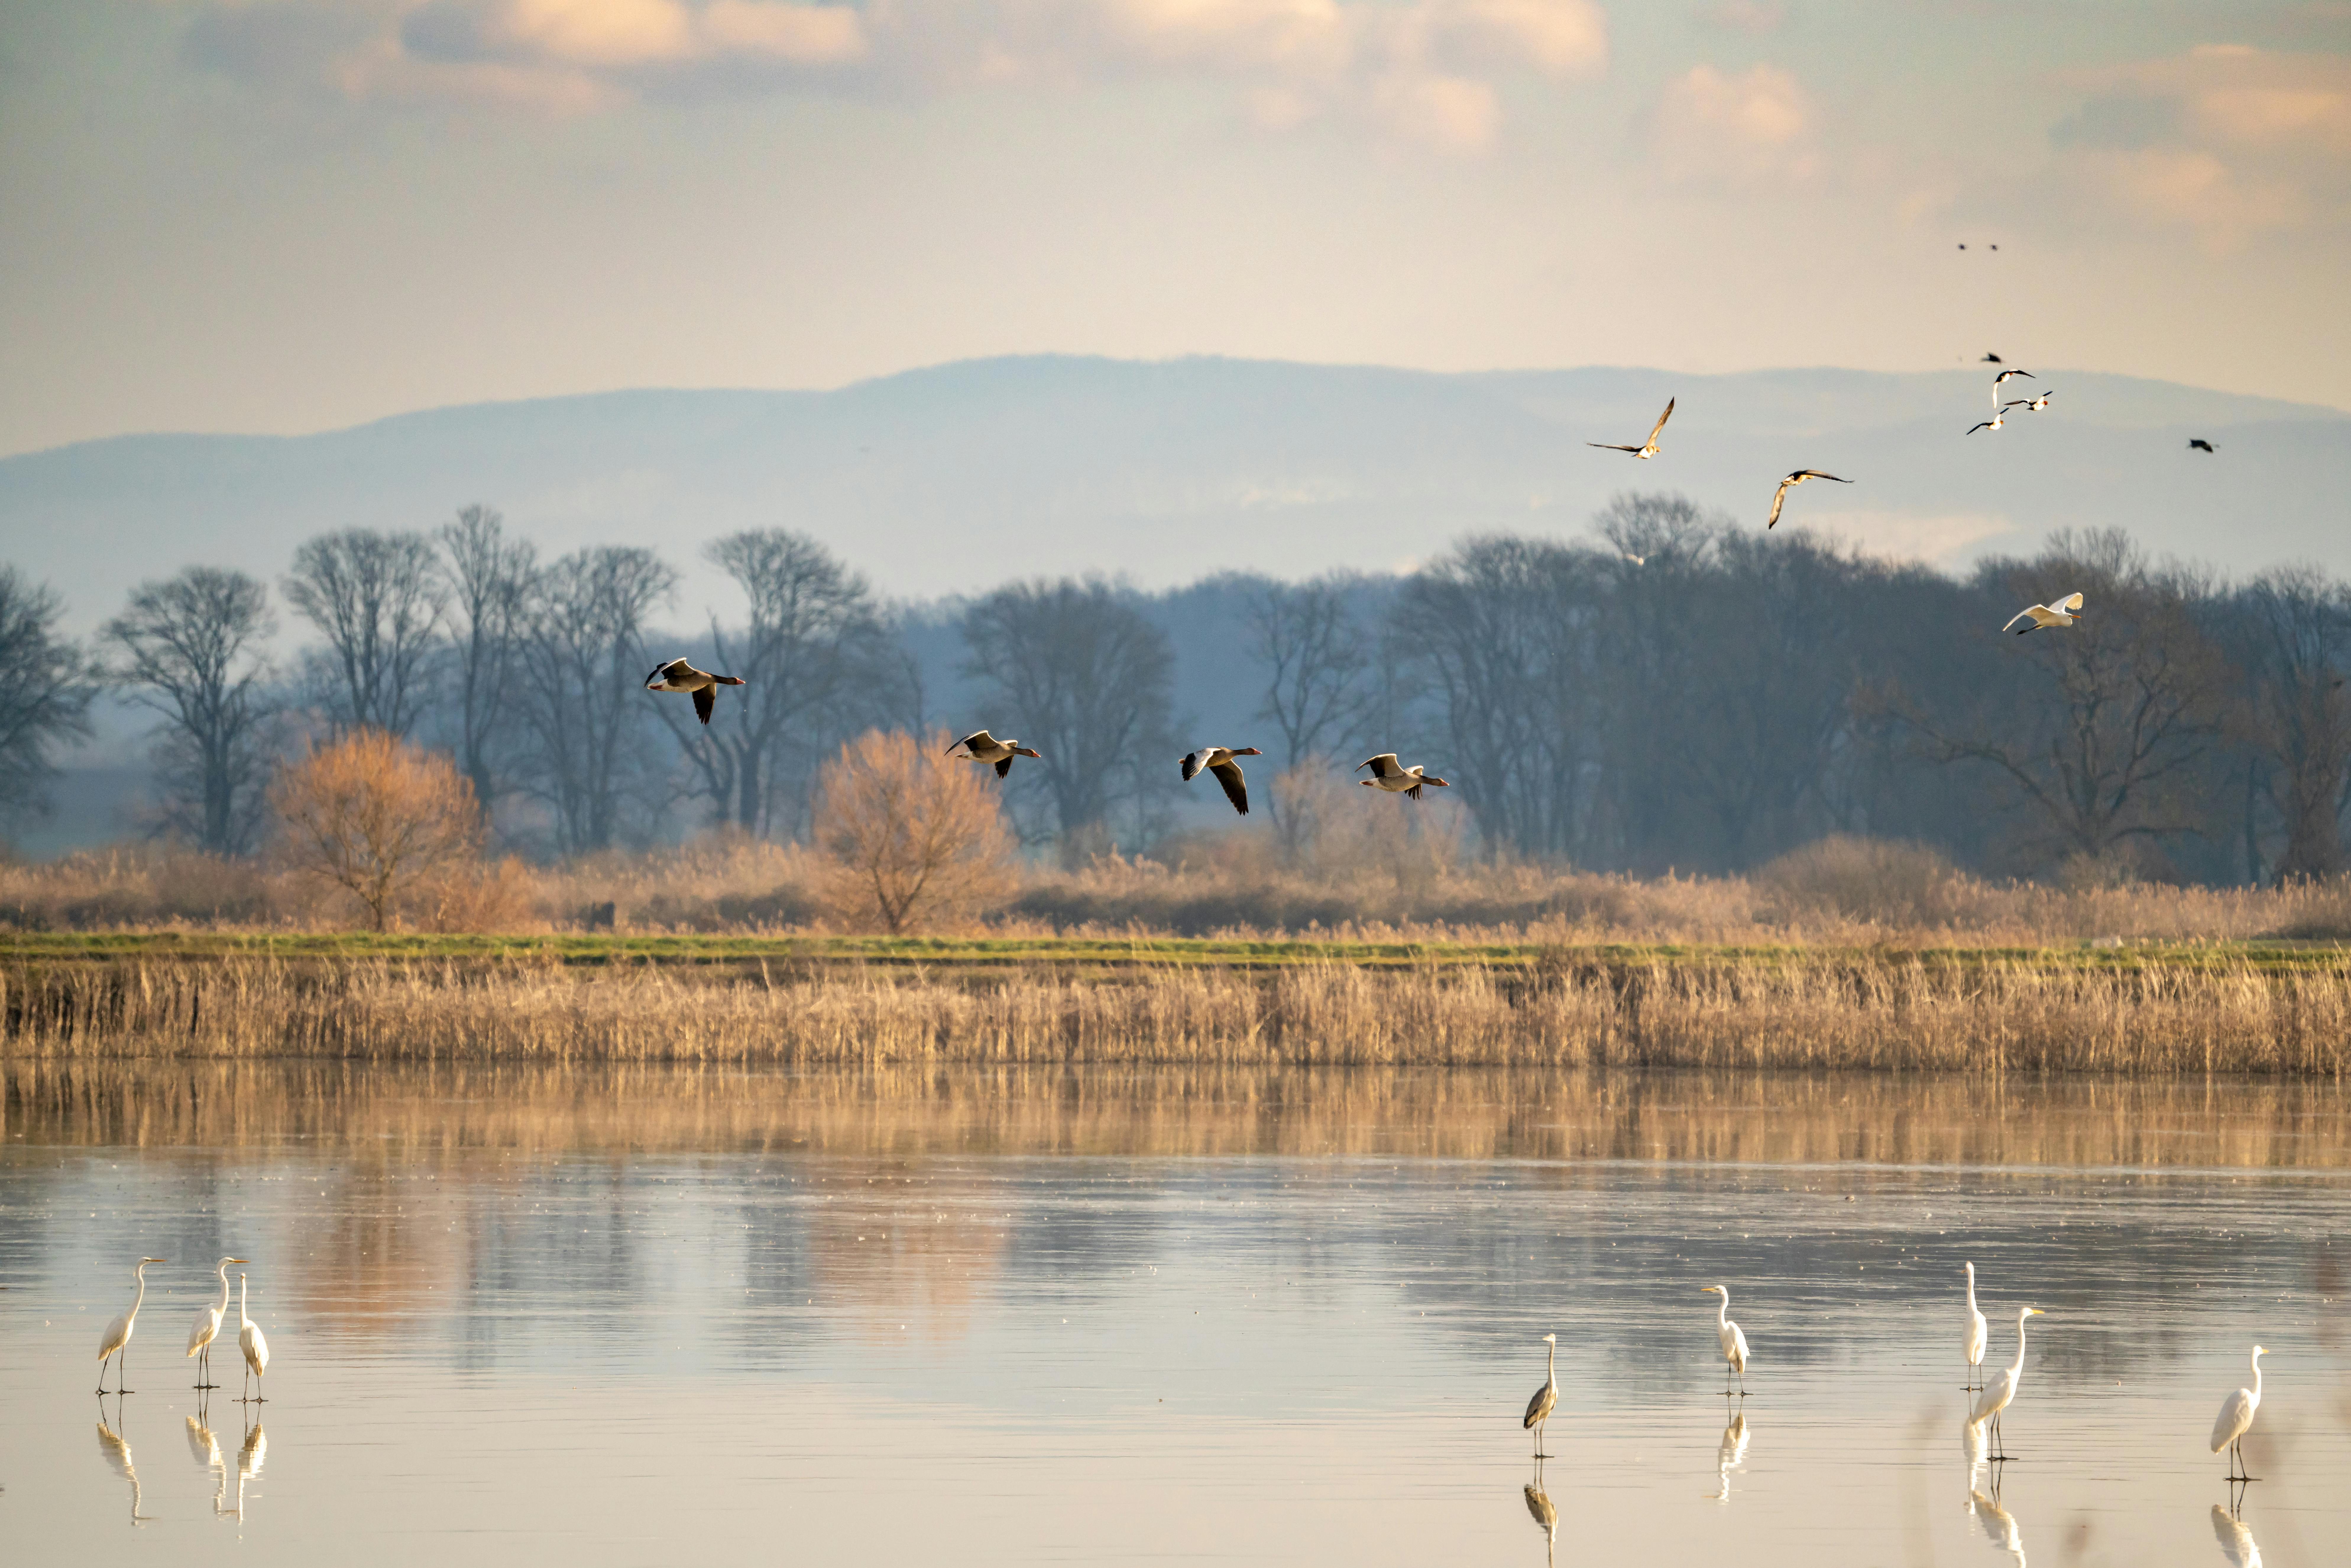
natural, bird, wildlife, wetland, marsh, animal migration, Freshwater marsh, bird migration, lake, water bird, reflection, ducks, flock, tidal marsh, Gruiformes, seabird, fen, lacustrine plain, feather, bayou, beak, salt marsh, pond, ciconiiformes, bog, floodplain